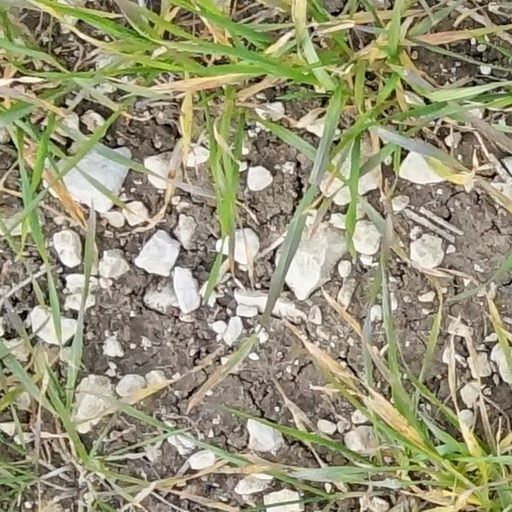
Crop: wheat